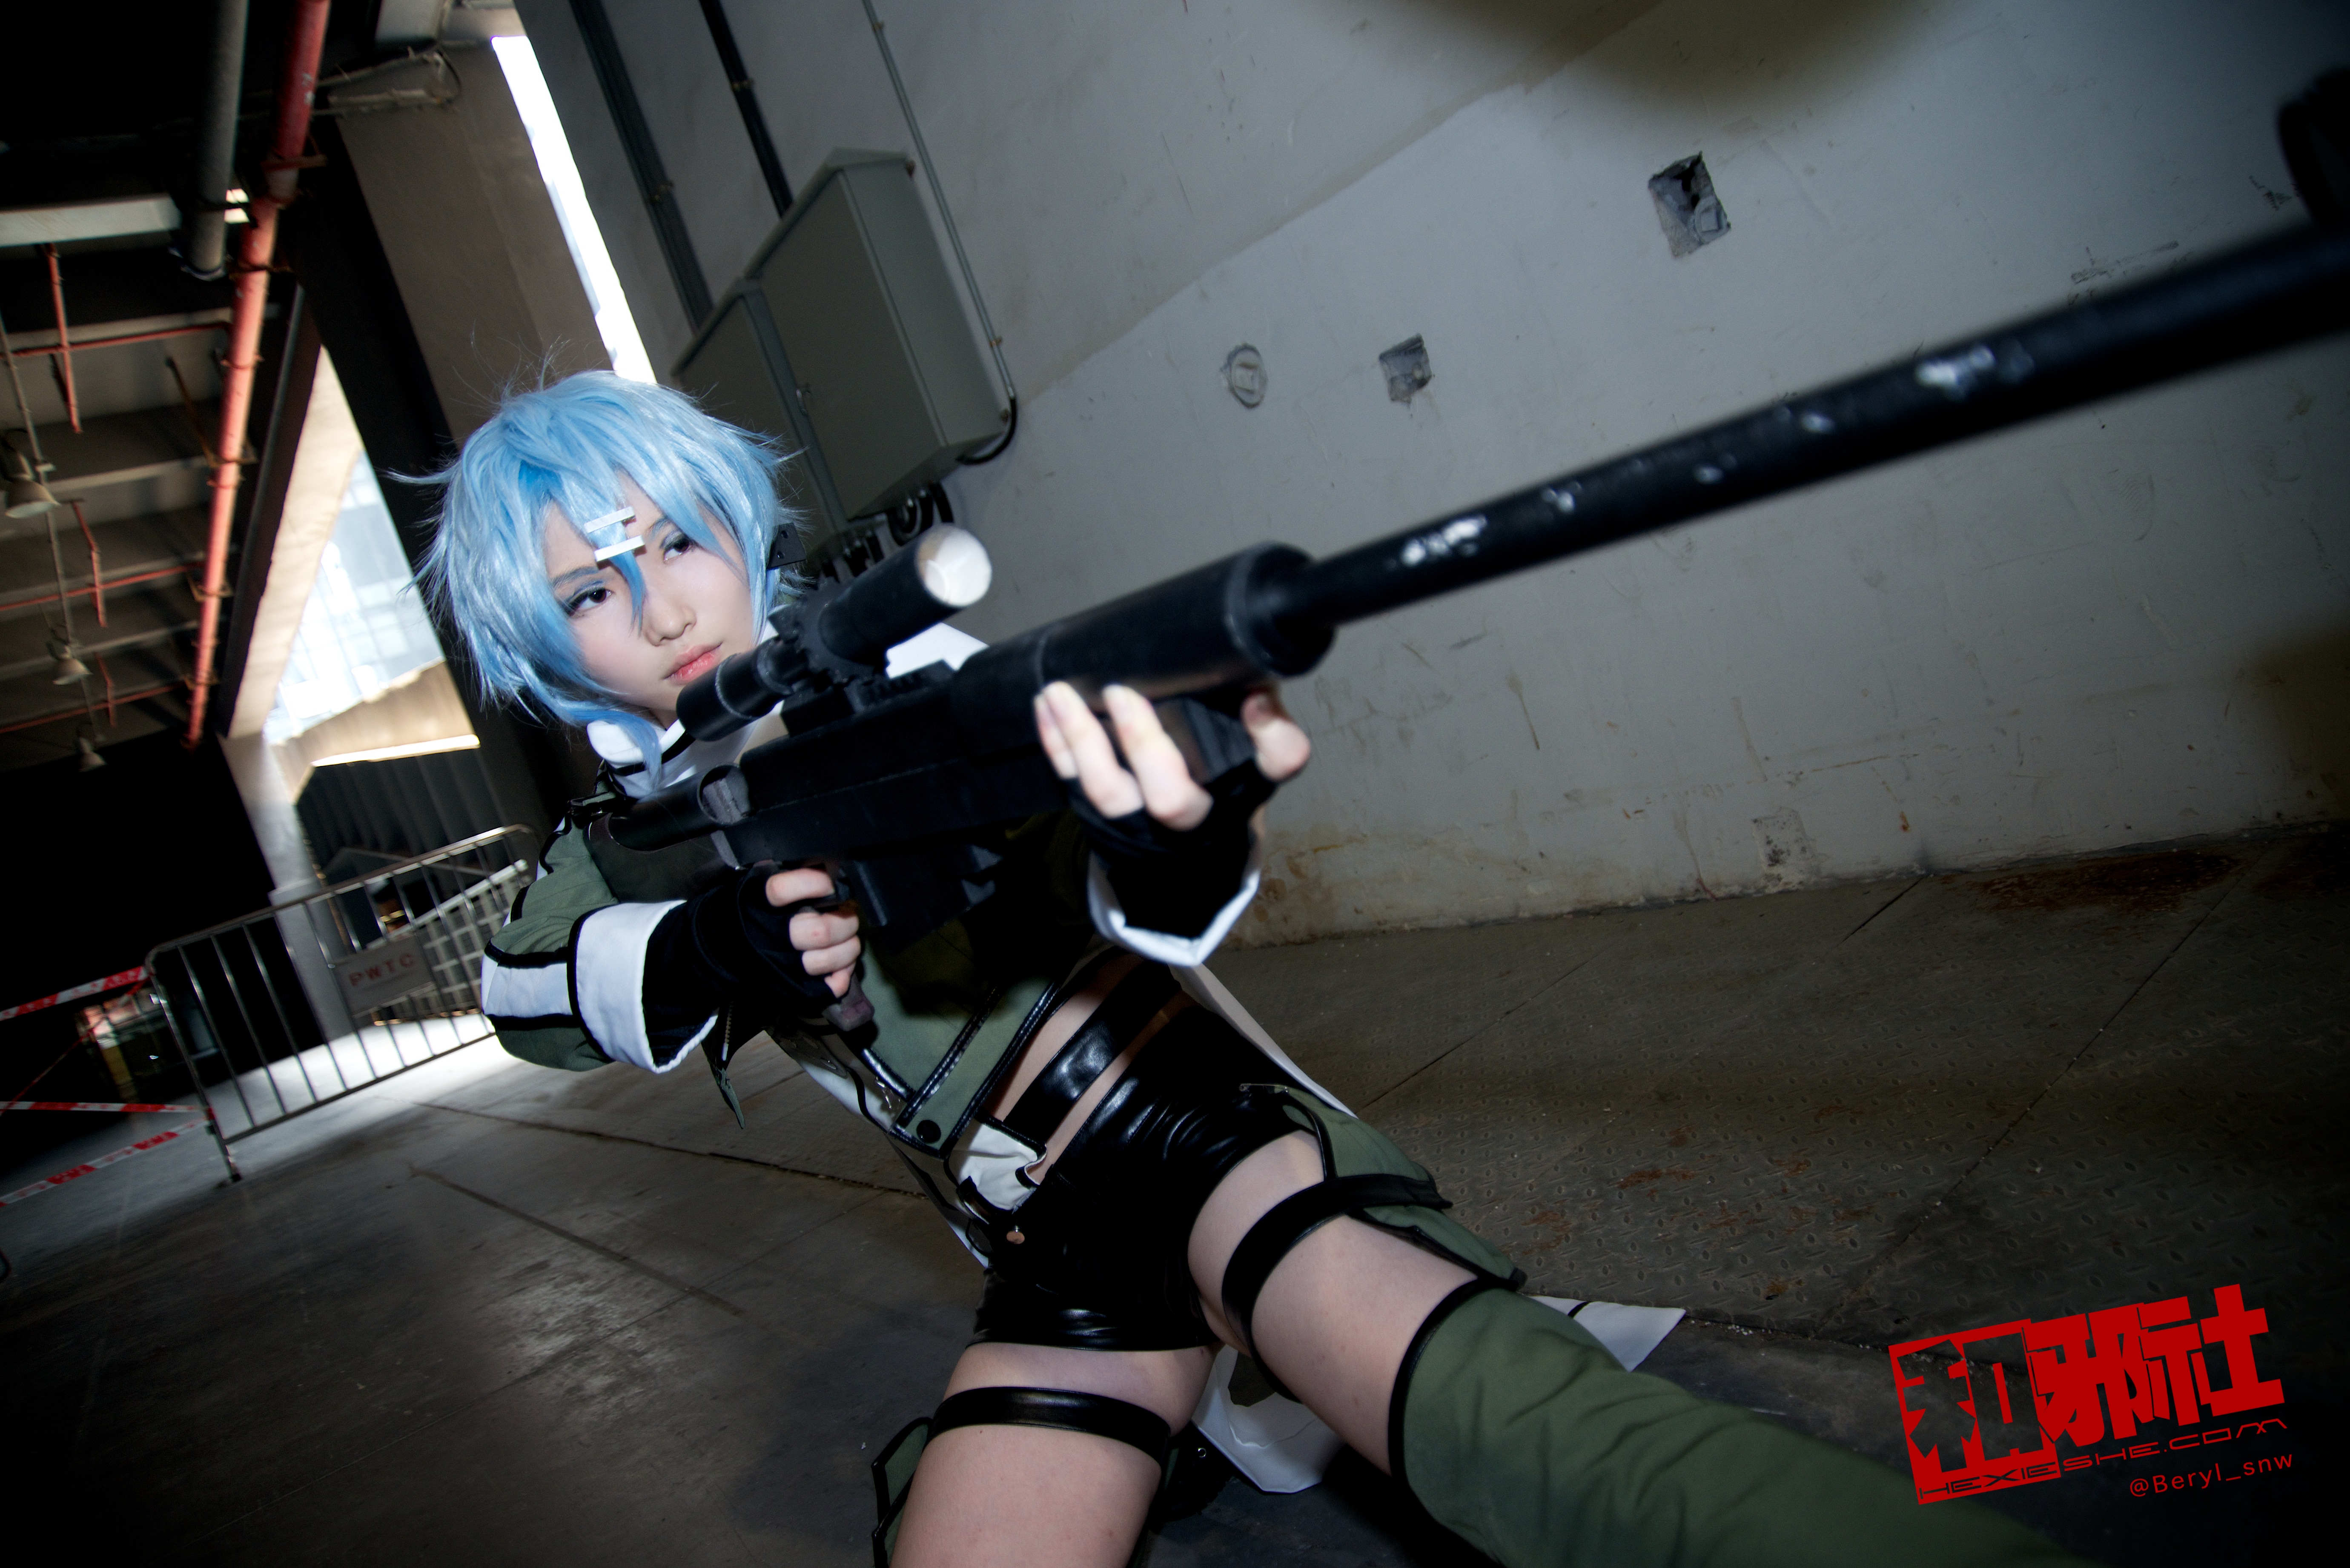
girl, cute, clothing, cosplay, girls, canton, costume, china, anime, comic, comiccon, guangzhou, acg, cos, screenshot